14th Waffen Grenadier Division of the SS (1st Galician)

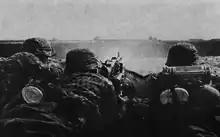
Galicia Division soldiers in 1944.

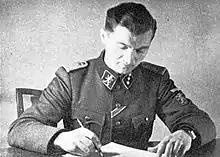
Mykhailo Levenets, a chaplain in the division uniform with the Galician lion patch and collar, and the "Untersturmführer" rank collar.

The recruits began leaving for training on 18 July 1943, and they were seen off by a rally of over 50,000 people in Lviv. Around this time the division received its first commanding officer, "SS-Brigadeführer" and Major General of Waffen-SS Walter Schimana, who for the entirety of his tenure was away on training courses and whose command was only on paper.